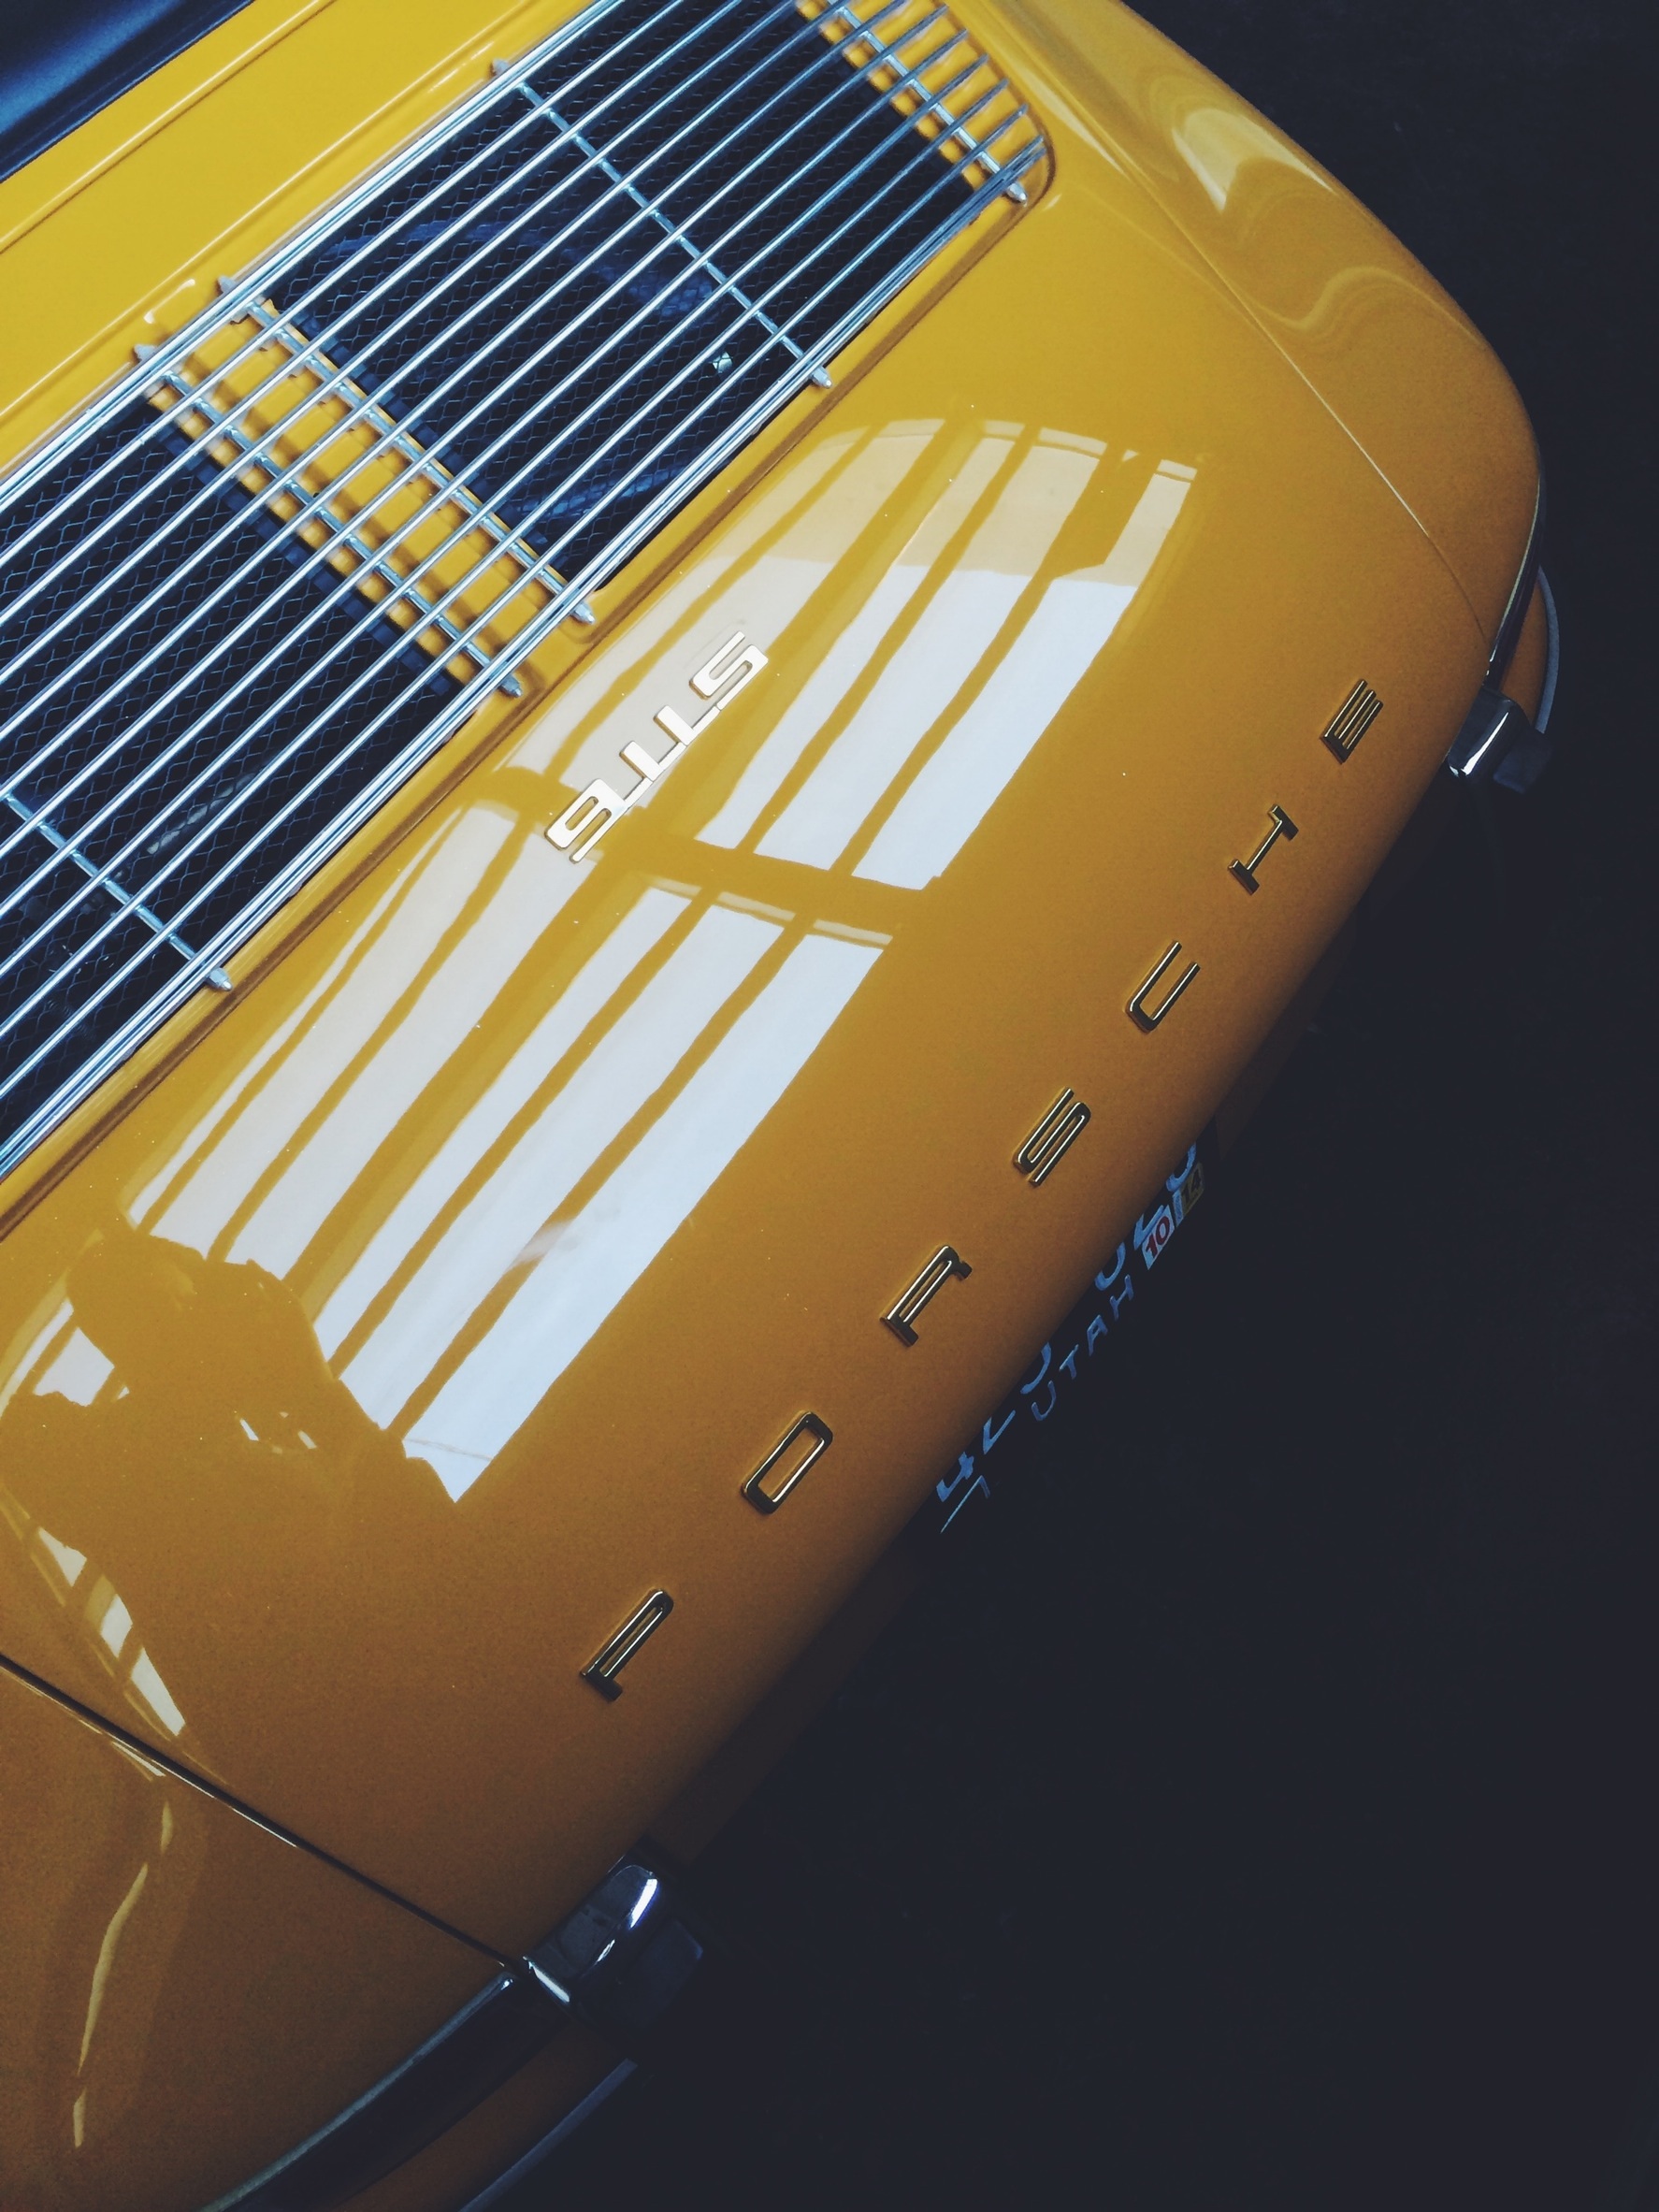
wing, car, vehicle, yellow, speed, stadium, automotive, illustration, 911, porsche, fast, turbo